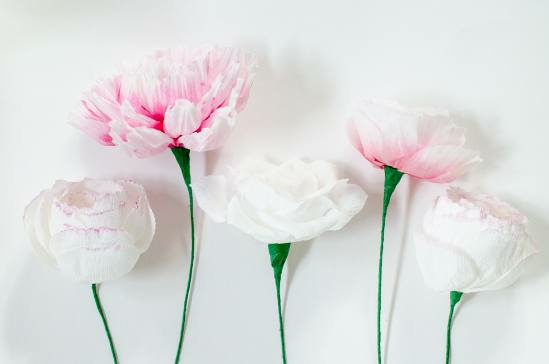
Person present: No